Tironian notes

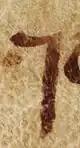
Tironian "et" in an Anglo-Saxon manuscript

Entering the Middle Ages, Tiro's shorthand was often used in combination with other abbreviations and the original symbols were expanded to 14,000 symbols during the Carolingian dynasty, but it fell out of favor as shorthand and was forgotten until interest was rekindled by Thomas Becket, archbishop of Canterbury, in the 12th century. In the 15th century Johannes Trithemius, abbot of the Benedictine abbey of Sponheim in Germany, discovered the "notae Benenses": a psalm and a Ciceronian lexicon written in Tironian shorthand.